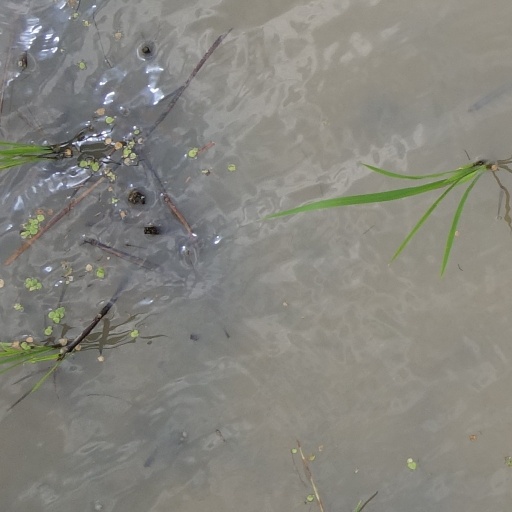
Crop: rice